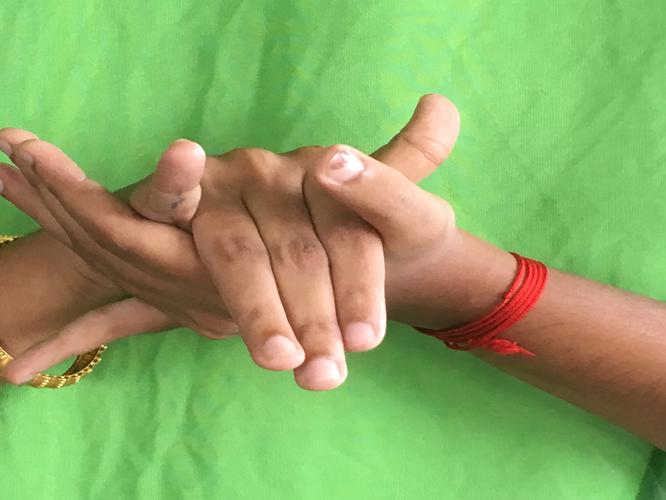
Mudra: Kurma
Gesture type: double_hand